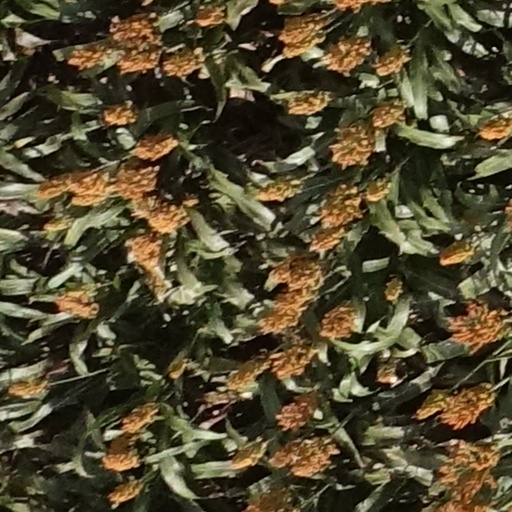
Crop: sorghum